Bacteria

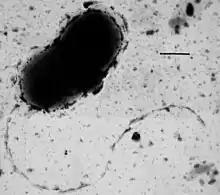
Transmission electron micrograph of "Desulfovibrio vulgaris" showing a single flagellum at one end of the cell. Scale bar is 0.5 micrometres long

Many bacteria are motile (able to move themselves) and do so using a variety of mechanisms. The best studied of these are flagella, long filaments that are turned by a motor at the base to generate propeller-like movement. The bacterial flagellum is made of about 20 proteins, with approximately another 30 proteins required for its regulation and assembly. The flagellum is a rotating structure driven by a reversible motor at the base that uses the electrochemical gradient across the membrane for power.